Southwark Street

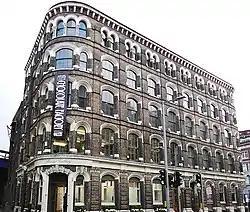
Menier Chocolate Factory

Southwark Street is a major street in Bankside in the London Borough of Southwark, in London England, just south of the River Thames. It runs between Blackfriars Road to the west and Borough High Street to the east. It also connects the access routes for London Bridge, Southwark Bridge and Blackfriars Bridge. At the eastern end to the north is Borough Market.